Adriana Caselotti

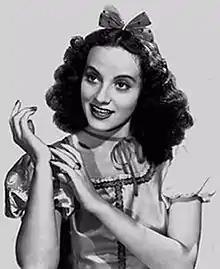
Caselotti in 1937

Adriana Elena Loretta Caselotti (May 6, 1916 – January 19, 1997) was an American actress and singer. Caselotti was the voice of the title character of the first Walt Disney animated feature, "Snow White and the Seven Dwarfs" (1937), for which she was named a Disney Legend in 1994, making her the first female voice-over artist to achieve this.